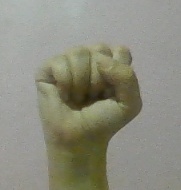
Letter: saad